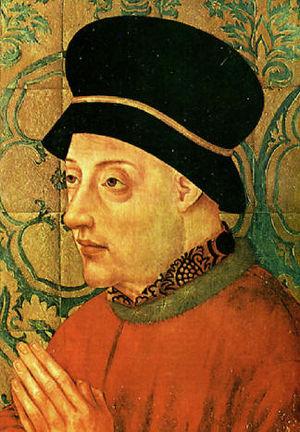
L'histoire du Portugal au sens strict ne commence qu'au XIIᵉ siècle avec la naissance des premiers états portugais : les comtés de Portucale et de Coimbra au temps d'Henri de Bourgogne, mais au sens large, elle comprend le passé de l'actuel territoire portugais et de l'Ouest de la péninsule Ibérique depuis la préhistoire. Si les fortes identités culturelles des Basques méridionaux, de la majeure partie des Catalans et des Galiciens ne les ont pas empêchés de rejoindre le royaume de Castille pour former l'Espagne moderne, le Sud-Ouest de la péninsule ibérique en revanche, a formé une autre unité politique, délimitée par la plus ancienne frontière d'Europe. La vocation maritime du pays portugais s'est affirmée malgré un littoral peu propice à la grande navigation et une situation géographique qui l'éloigne, encore aujourd'hui, des grands axes européens.
On nomme découvertes portugaises l'ensemble des voyages et des explorations maritimes réalisés par les Portugais ou à l'initiative du Portugal entre le début du XVᵉ siècle et le milieu du XVIᵉ siècle. Ces explorations qui marquent le début des Grandes découvertes ont donné lieu à l'expansion portugaise et contribué à dessiner la carte du monde. À l'origine de ces voyages, il y avait d'abord l'idée de poursuivre la reconquista en terre africaine, mais aussi la volonté de trouver une alternative au commerce méditerranéen qui avait été bloqué par l'Empire ottoman. Avec ces découvertes les portugais inauguraient l'ère des grandes découvertes européennes qui s'étend du XVᵉ au XVIIᵉ siècle et qui s'accompagne de progrès technologiques et scientifiques dans les domaines de la navigation, de la cartographie et de l'astronomie. Le Portugal met au point les premiers navires capables de naviguer en toute sécurité en pleine mer.
Cette page dresse une liste de personnalités mortes au cours de l'année 1433 :